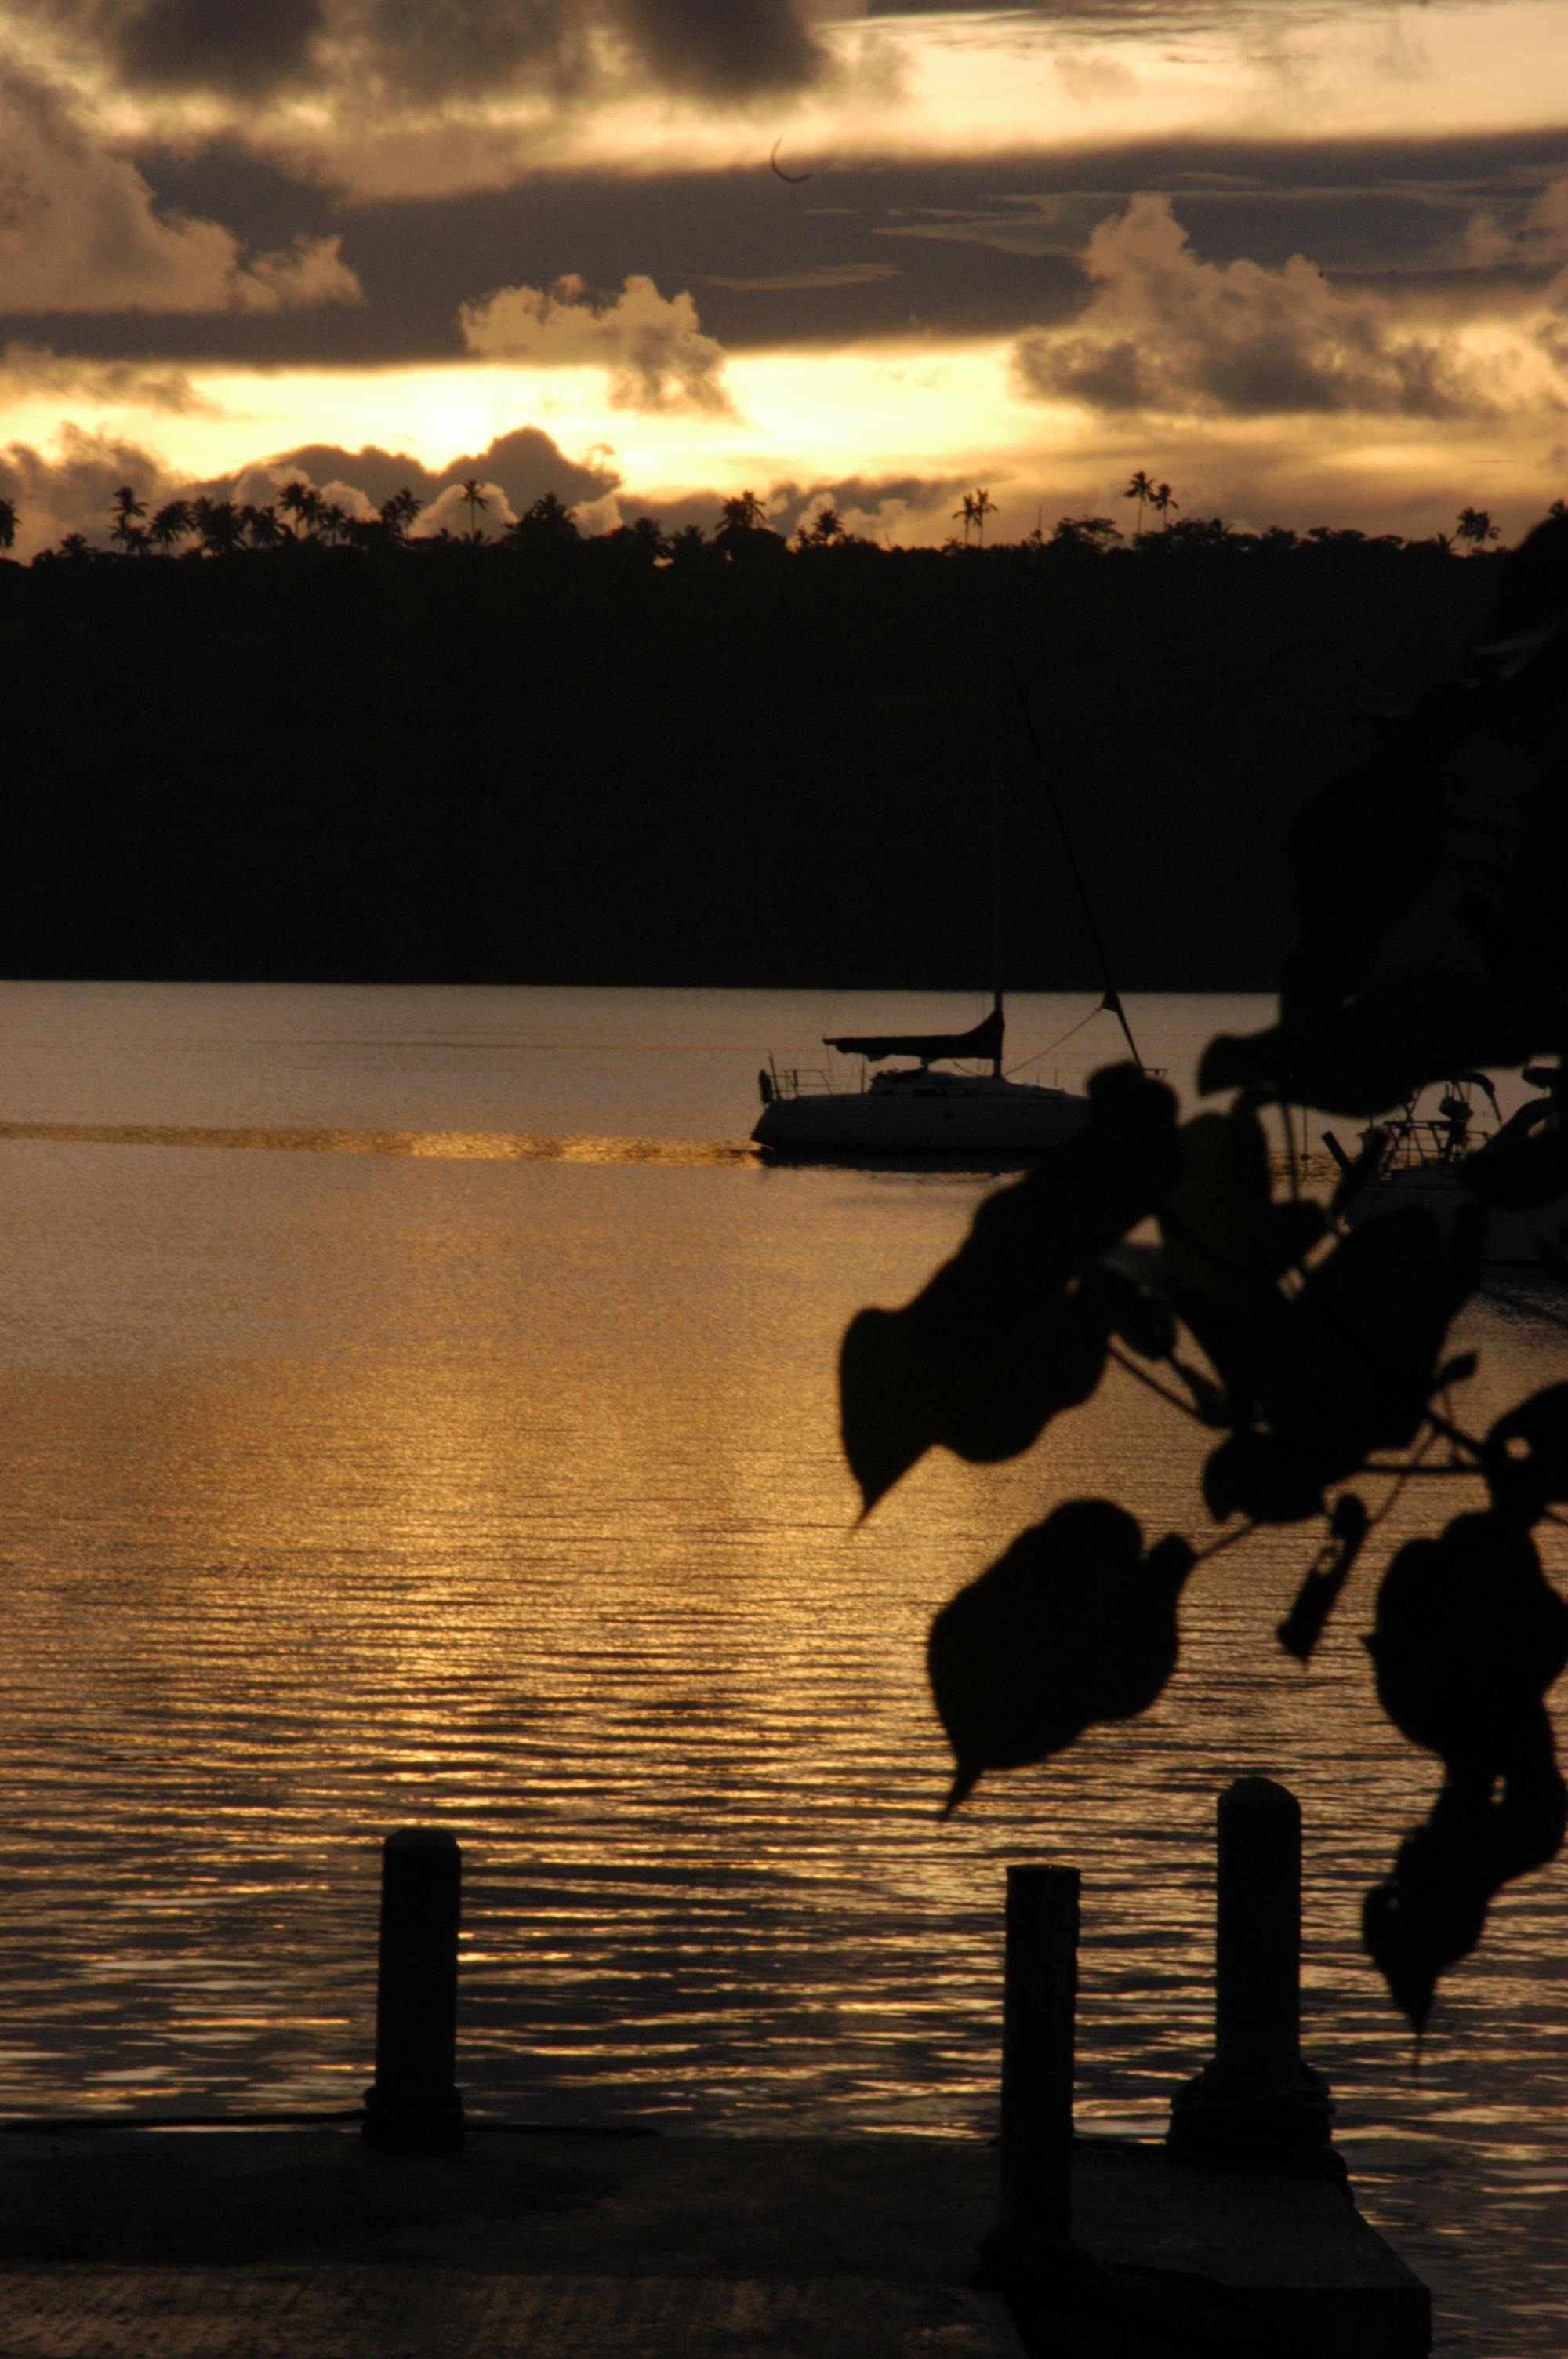
sea, water, nature, forest, silhouette, light, cloud, sky, sunrise, sunset, boat, sunlight, morning, lake, dawn, dusk, evening, reflection, shadow, darkness, trees, woods, outside, clouds, reflections, beautiful, silhouettes, tonga